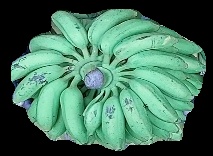
Variety: elakki-bale
Grade: grade1